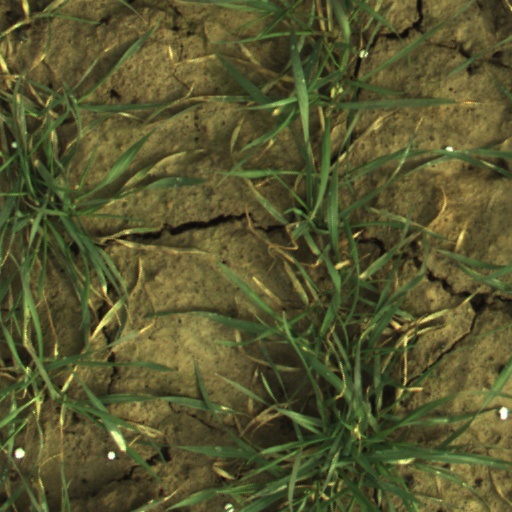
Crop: wheat